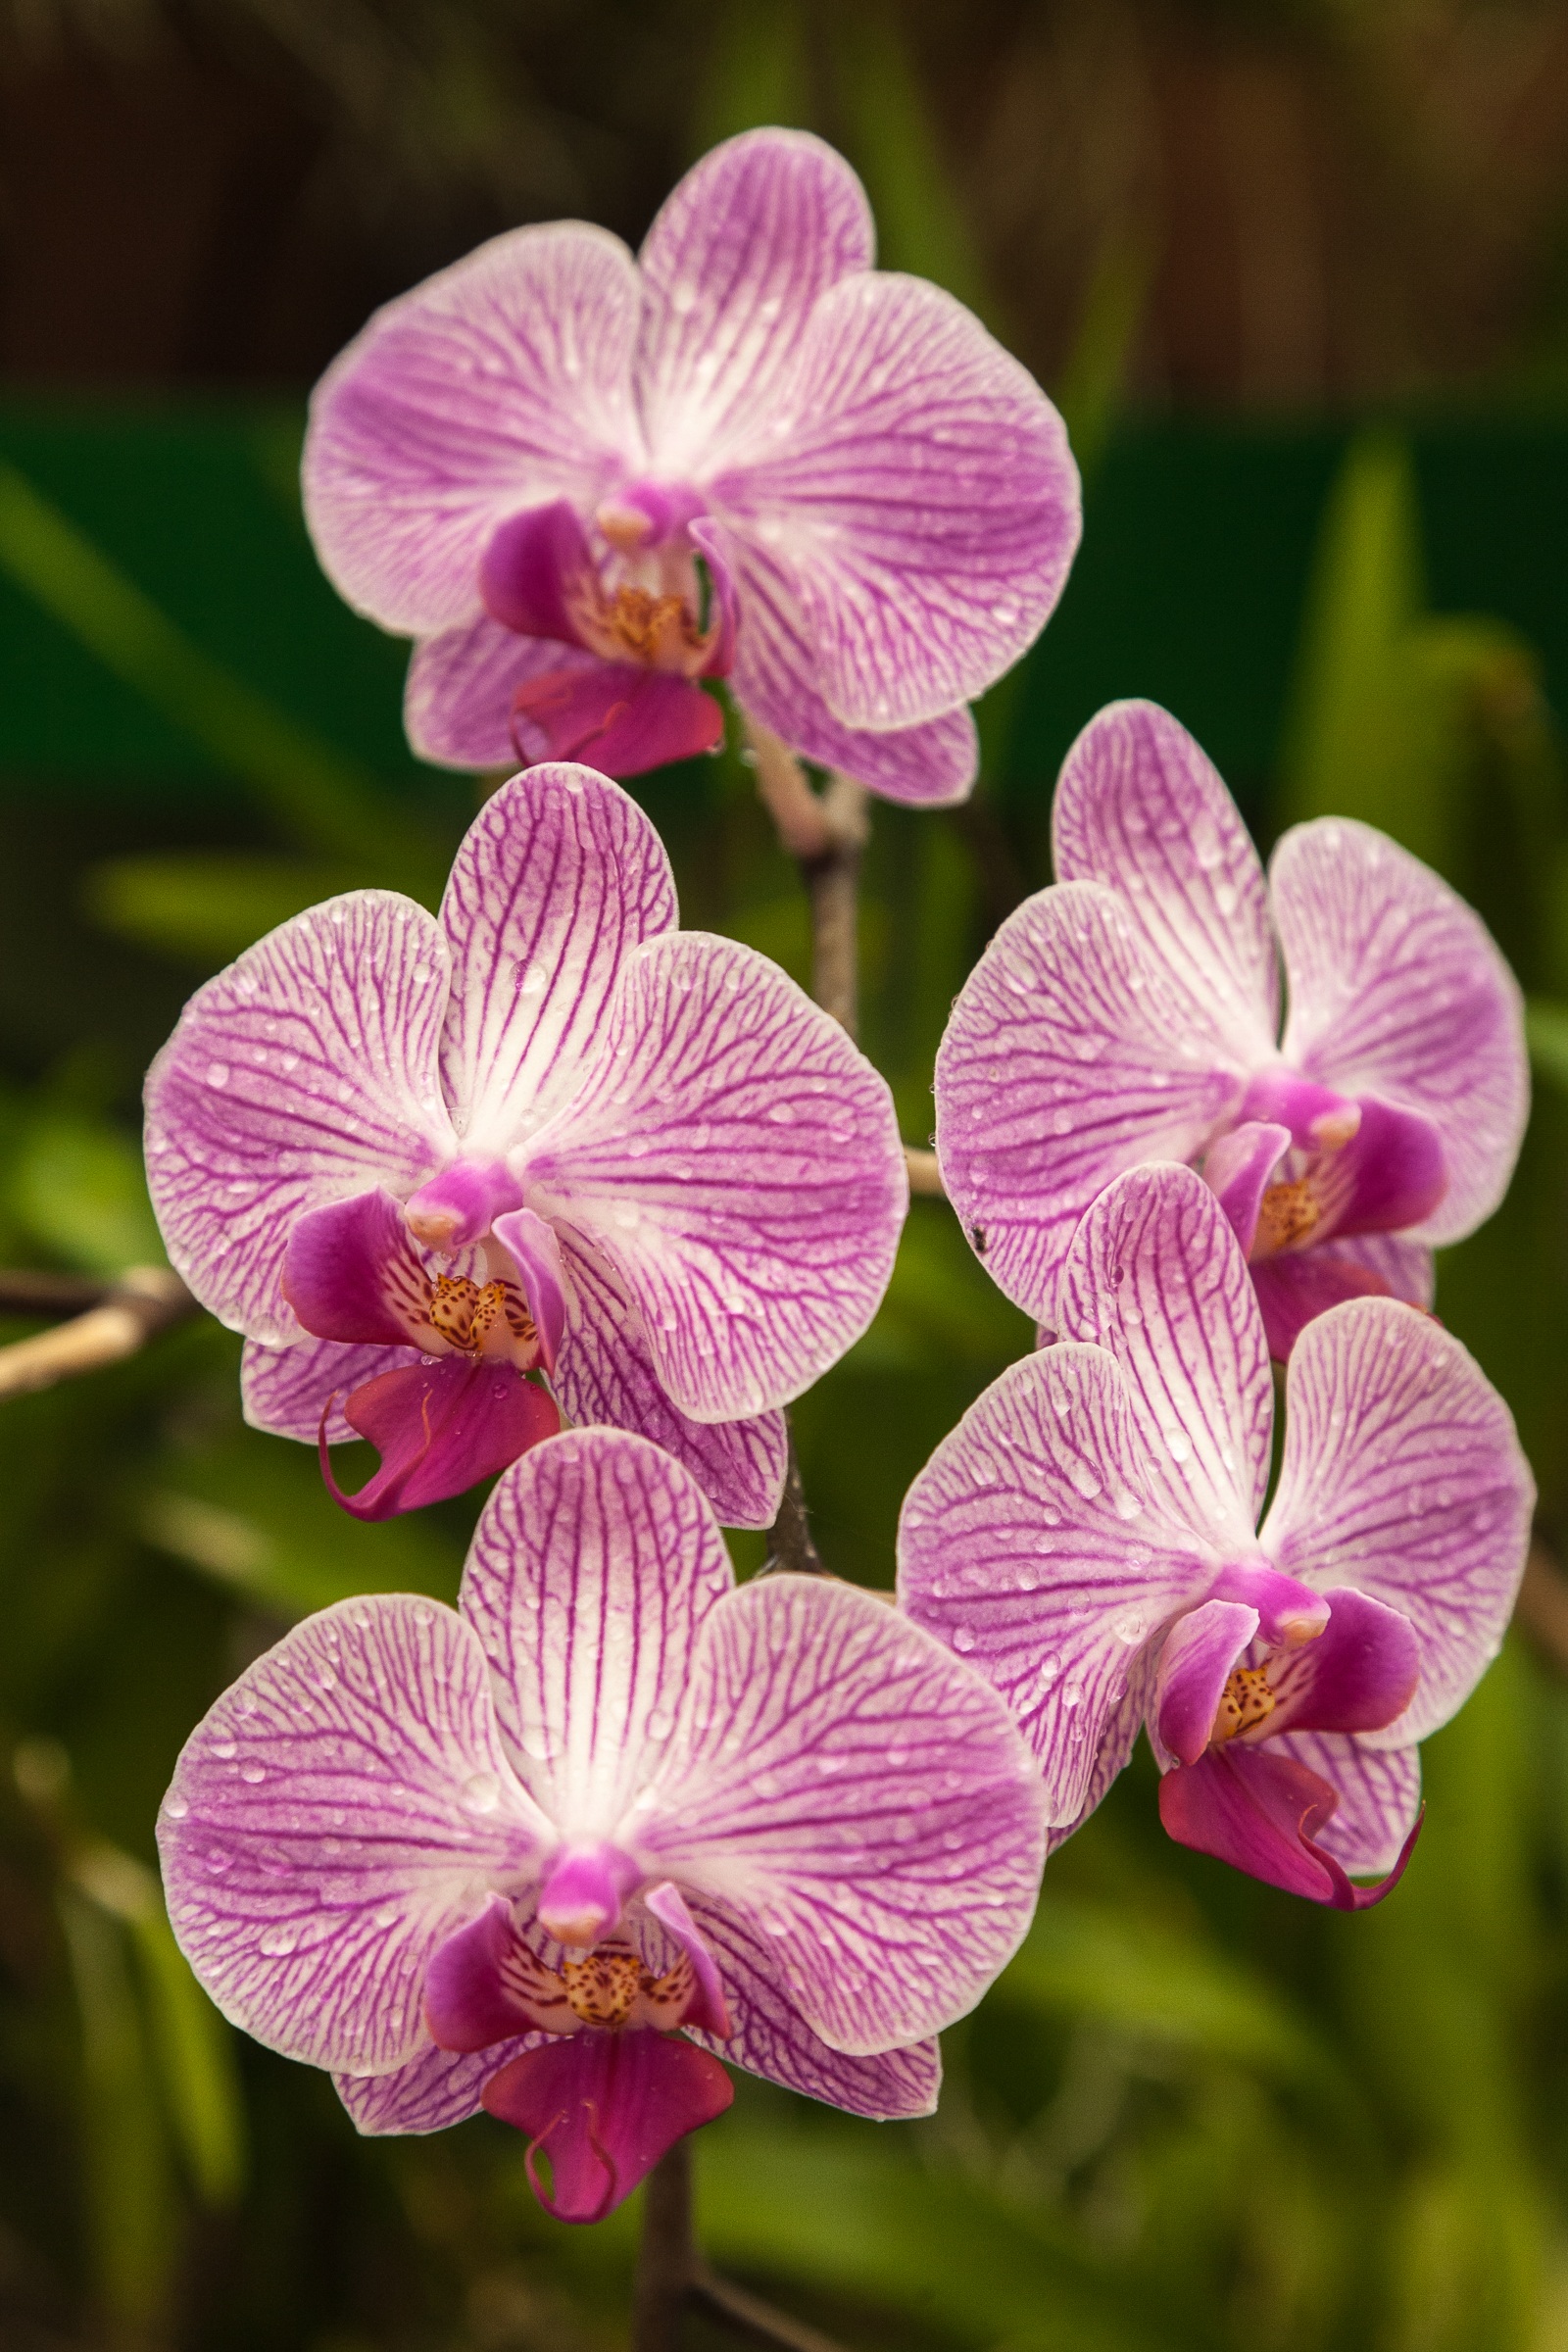
nature, plant, flower, petal, botany, flora, orchid, flowering plant, land plant, moth orchid, everlasting sweet pea